Swabia

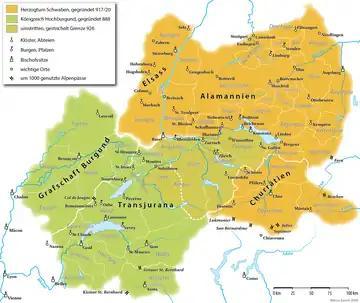
Duchy of Swabia around AD 1000 shown in gold yellow including (present-day) Alsace, the southern part of Baden-Württemberg, Bavarian Swabia, Vorarlberg in Austria, Liechtenstein, eastern Switzerland and small parts of northern Italy. In green: Upper Burgundy.

Like all of Southern Germany, what is now Swabia was part of the La Tène culture; as such, it has a Celtic (Gaulish) substrate. In the Roman era, it was part of the Raetia province.